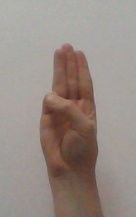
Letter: thaa